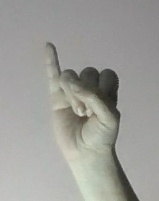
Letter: meem